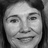
Emotion: happy